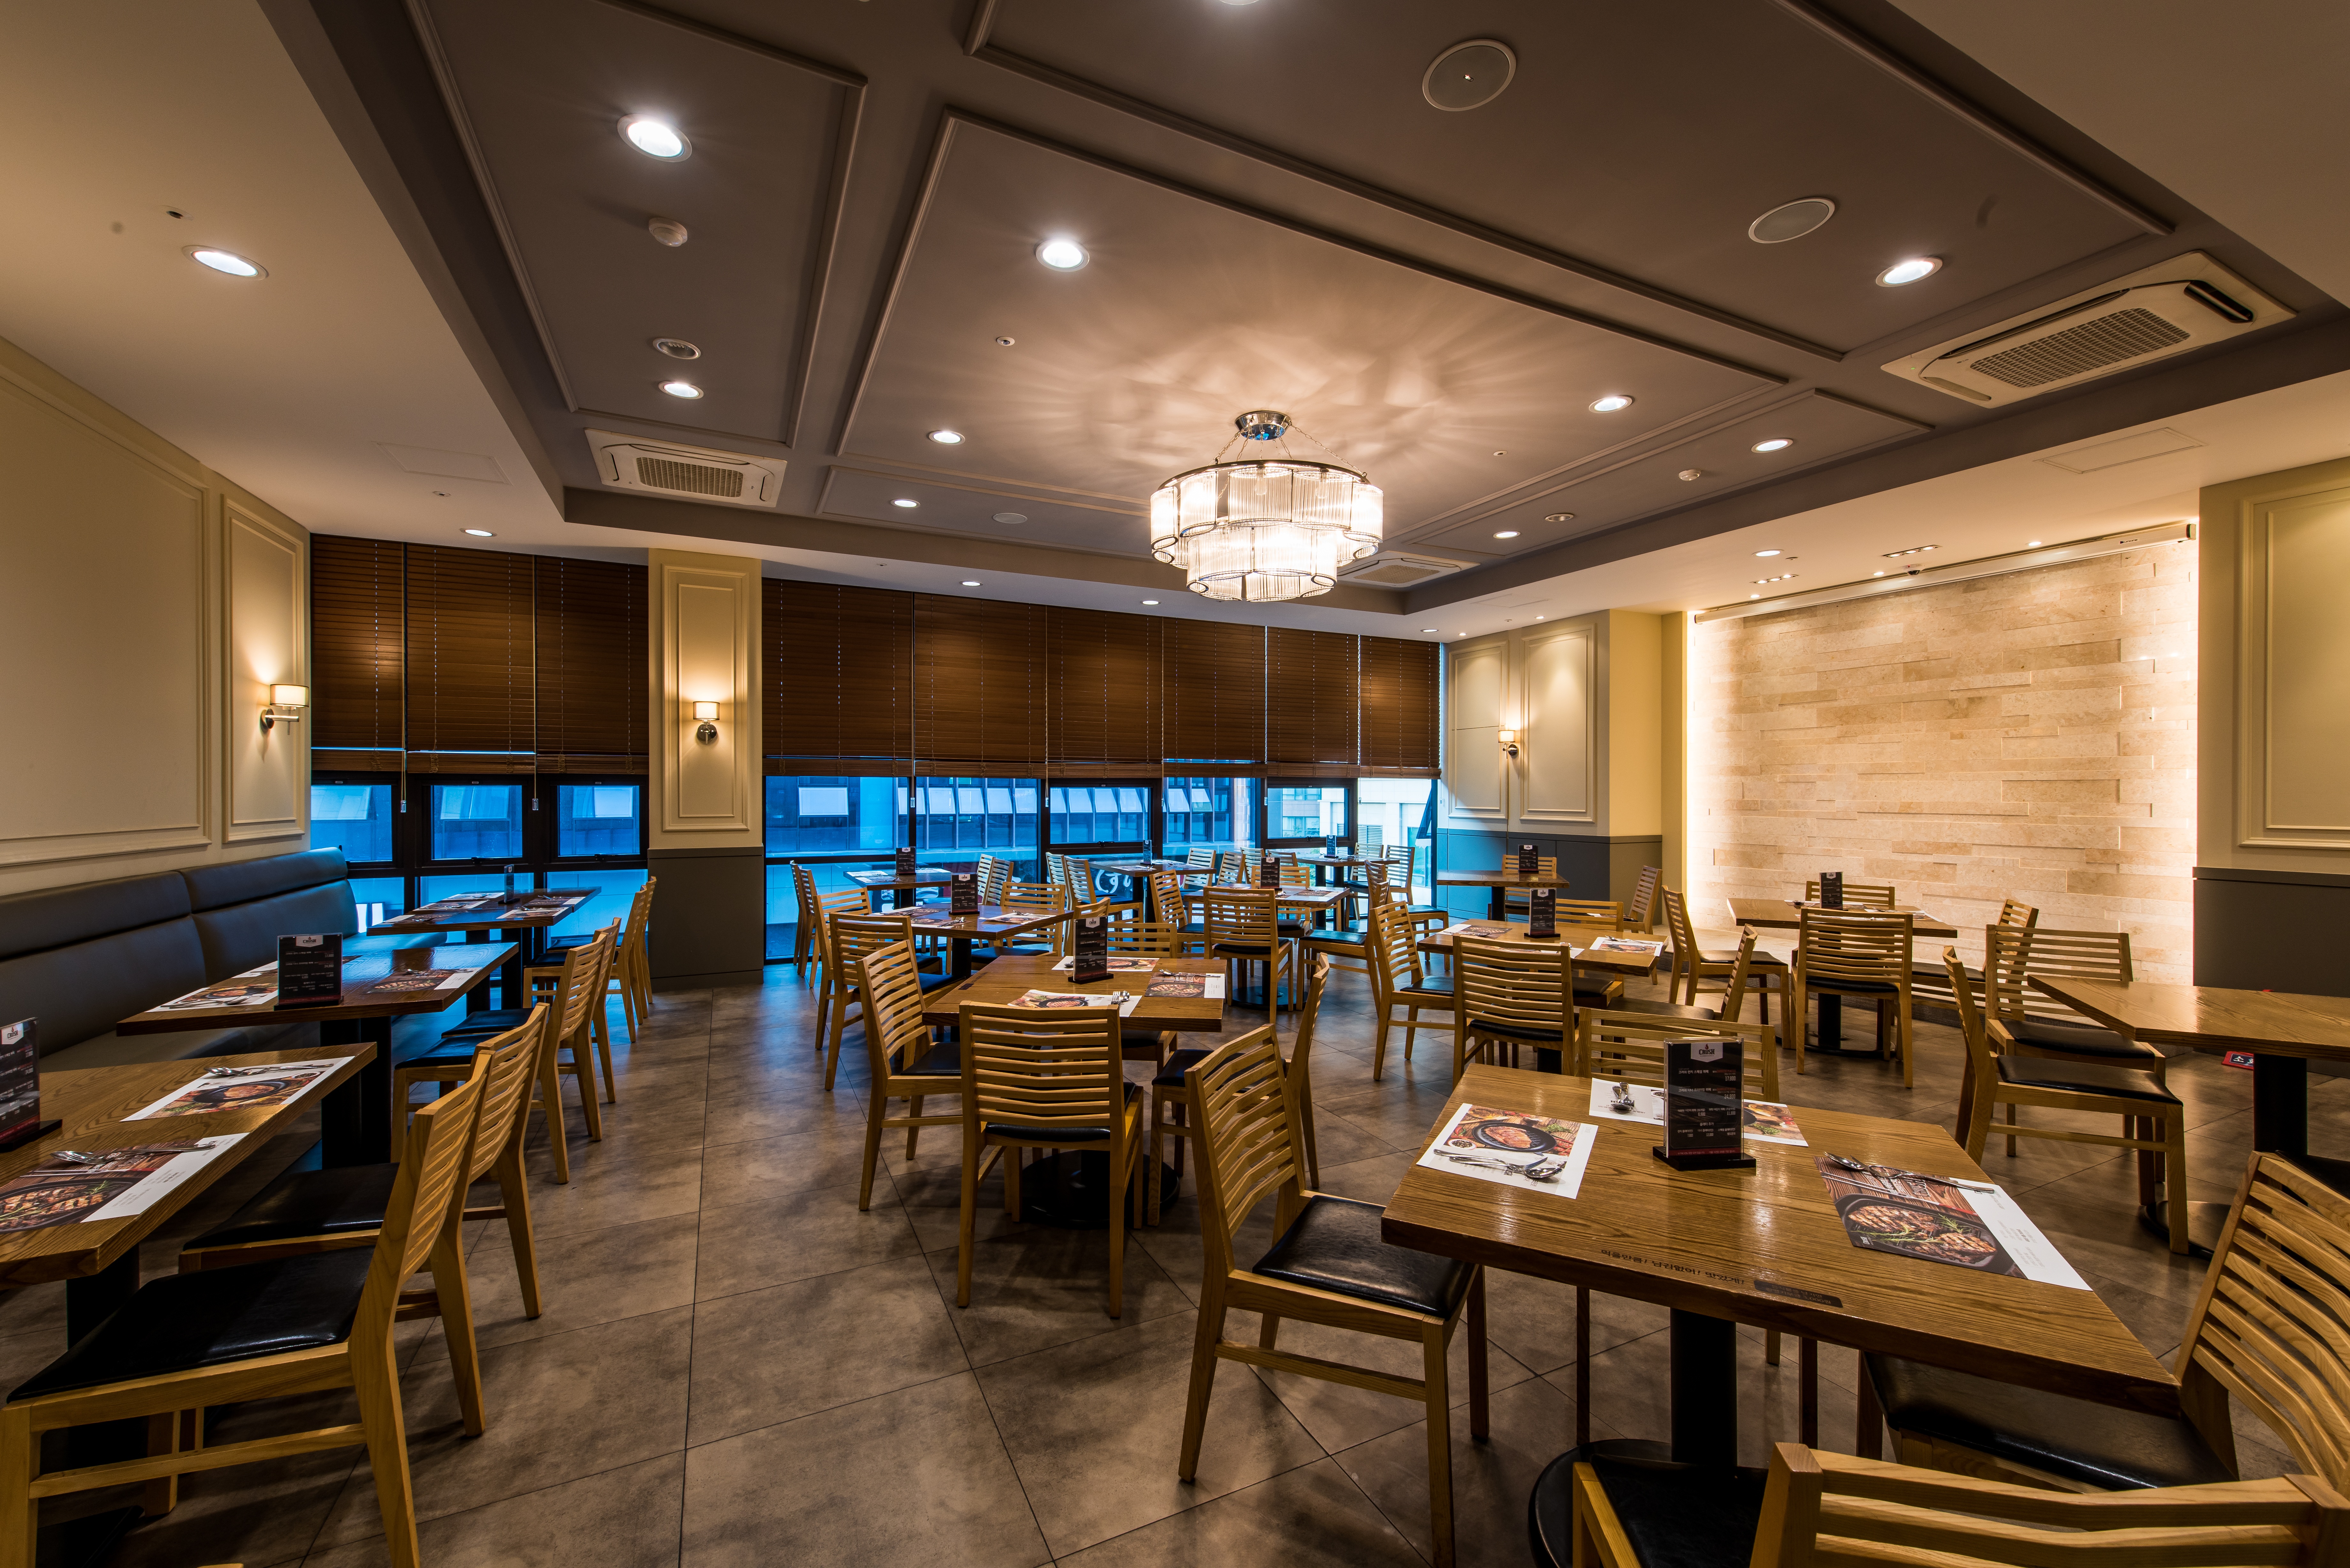
table, restaurant, food, buffet, interior design, restaurants, dining room, barbecues, salad bar, function hall, conference hall, shanghai to